Estadio La Asunción

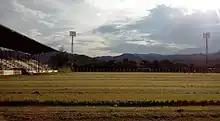
Estadio La Asunción

Estadio La Asunción is a multi-use stadium in Asunción Mita, Guatemala. It is used mostly for football and is the home stadium of Deportivo Mictlán. The capacity of the stadium is 3,000 people.